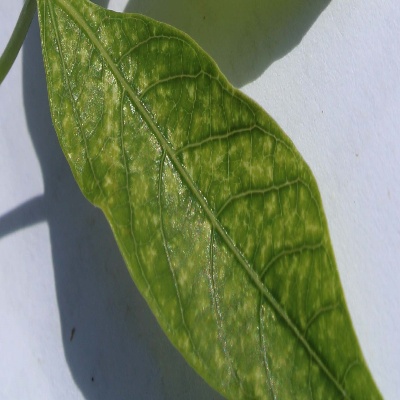
Crop: Cassava
Condition: mosaic